Pontus Norgren

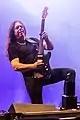
Norgren performing in 2018

Karl Pontus Norgren (born 22 April 1968) is a Swedish musician who has been the lead guitarist of the power metal band HammerFall since 2008. He previously also played with the hard rock band The Poodles, among others.